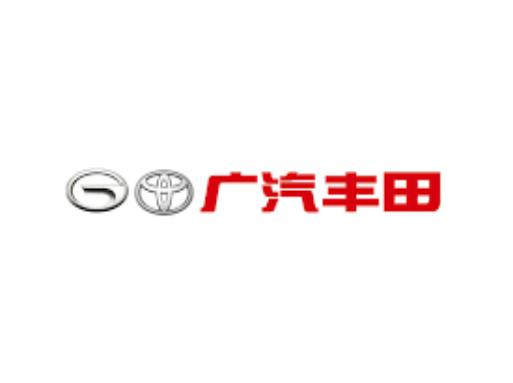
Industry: Transportation